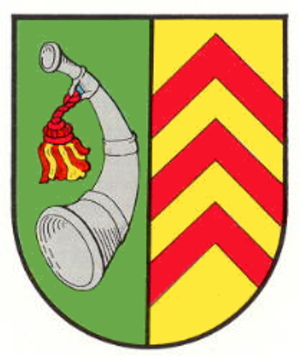
Ruppertsweiler est une municipalité de la Verbandsgemeinde Pirmasens-Land, dans l'arrondissement du Palatinat-Sud-Ouest, en Rhénanie-Palatinat, dans l'ouest de l'Allemagne.